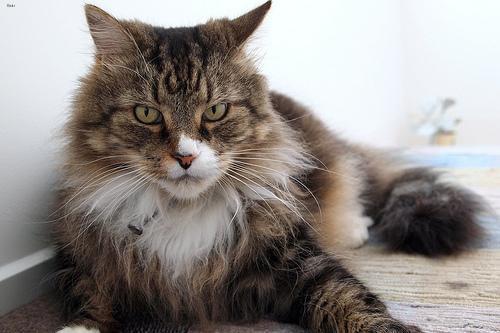
Maine Coon